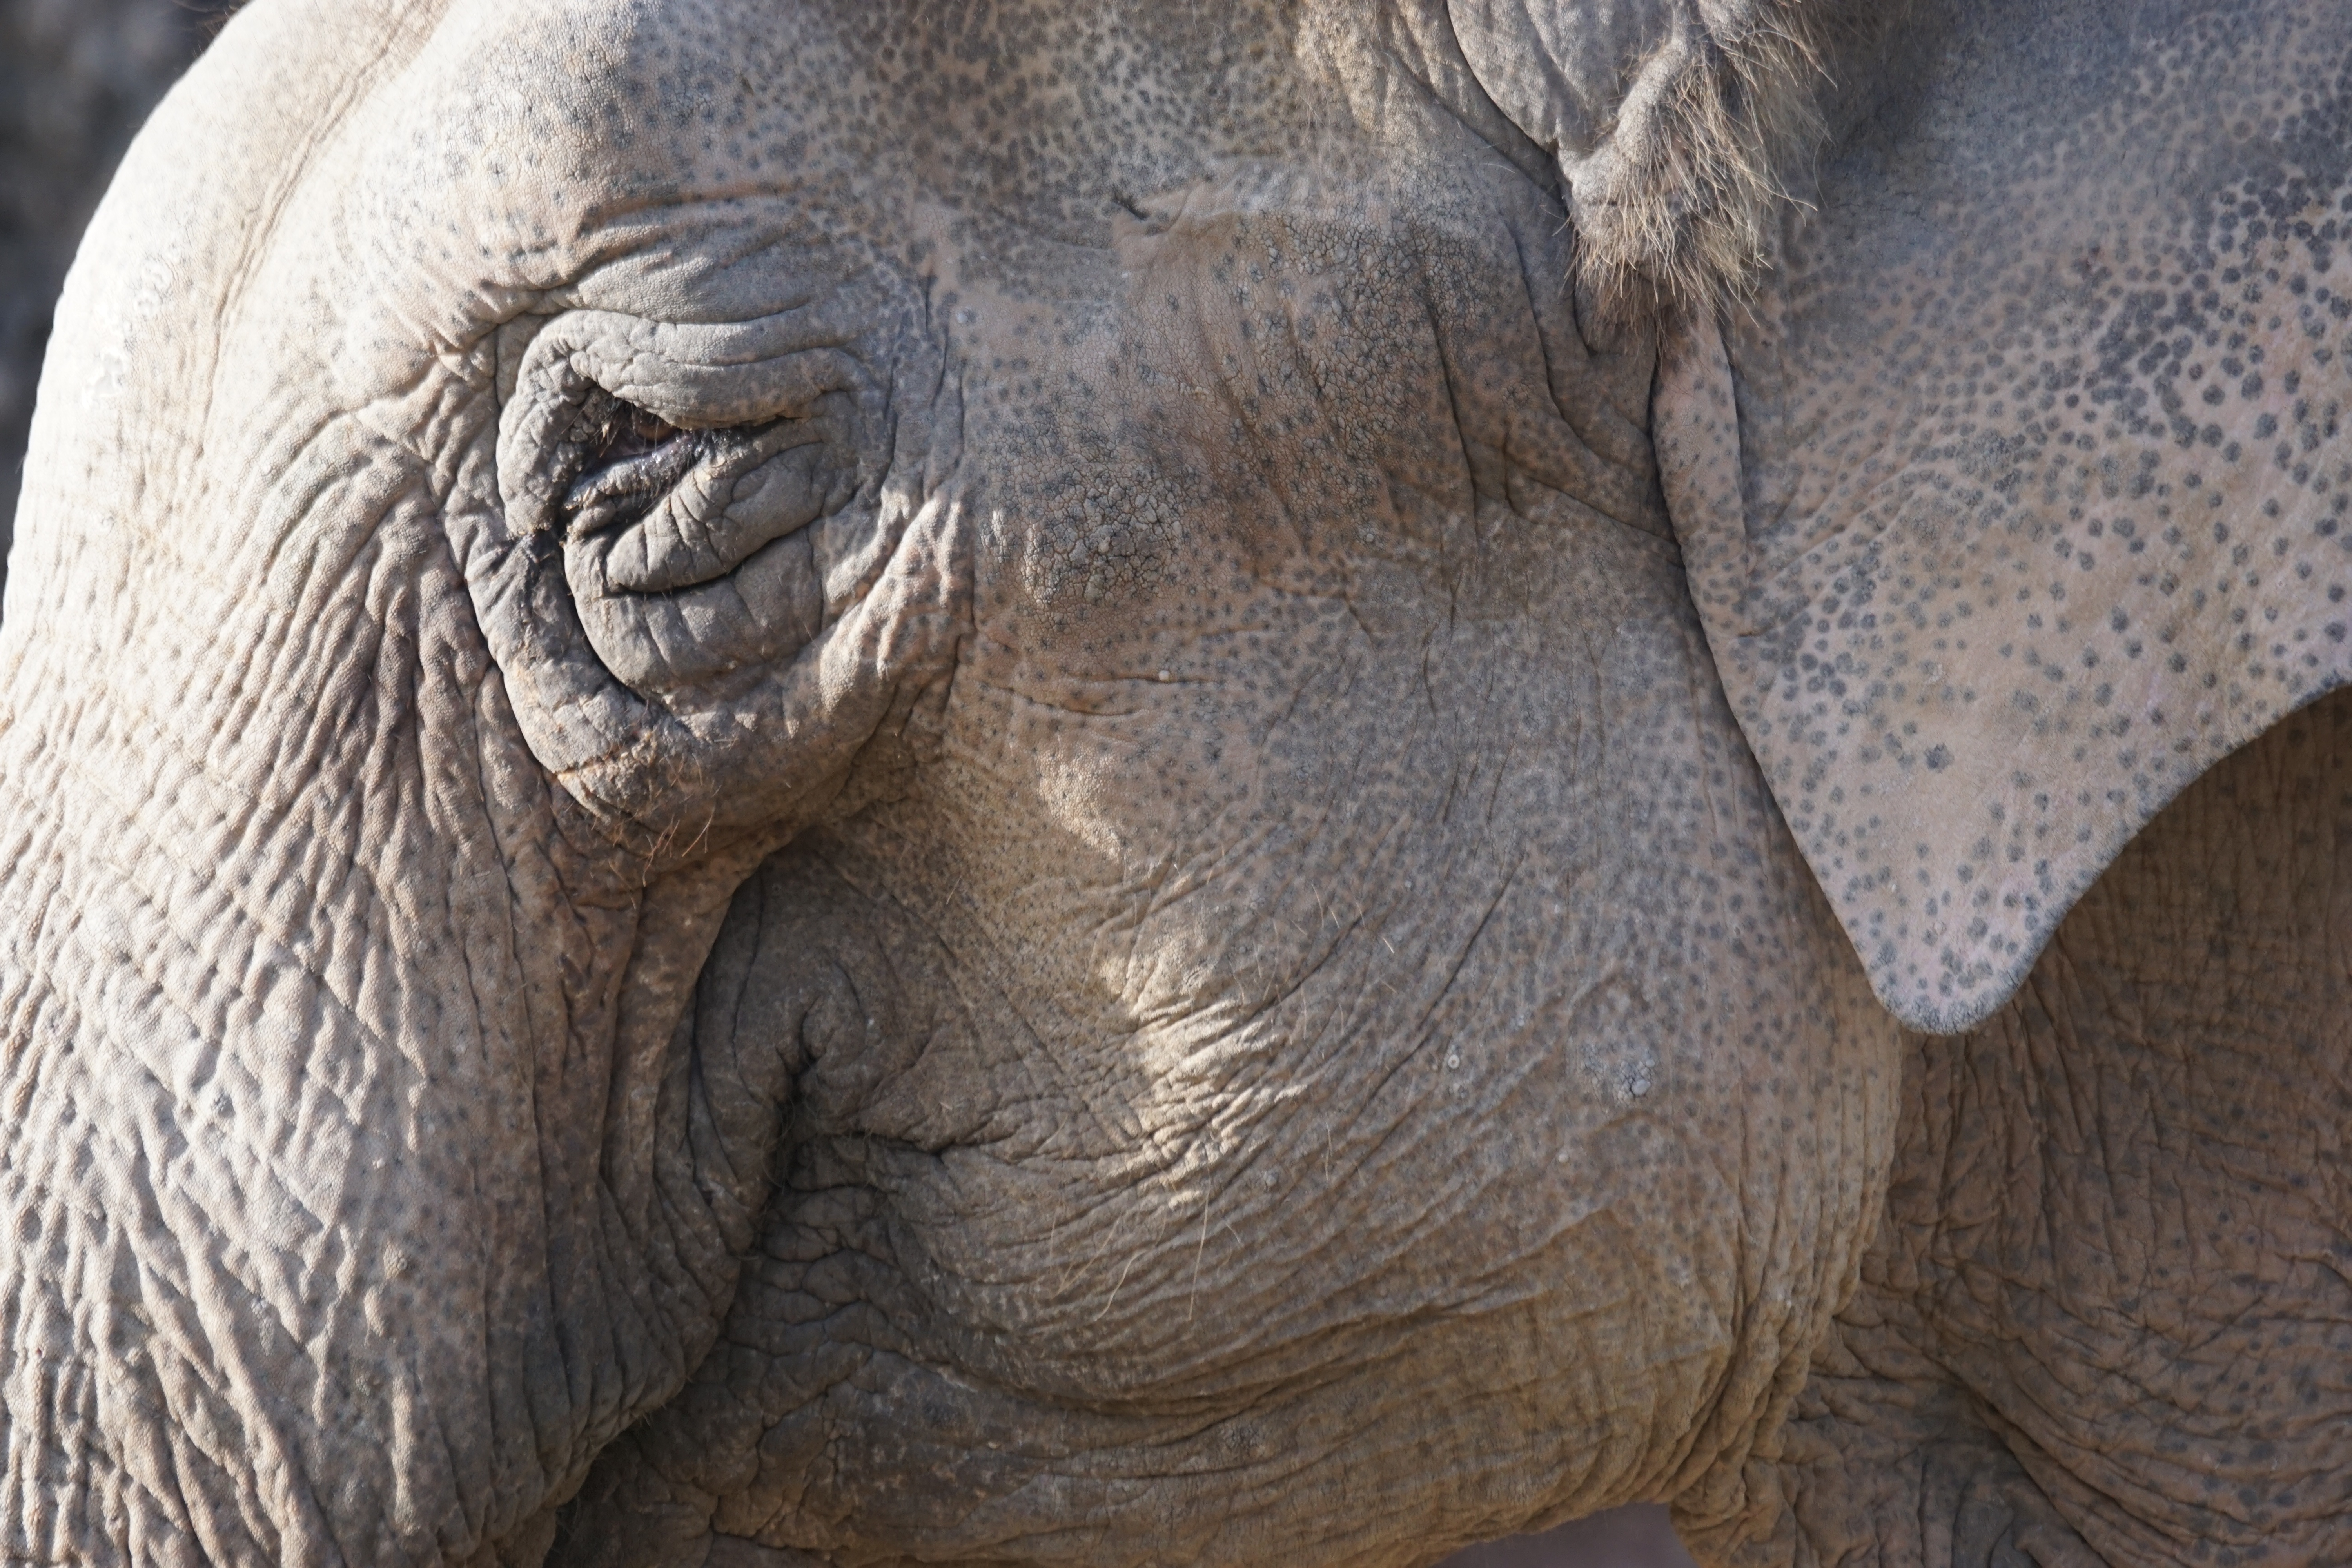
wildlife, zoo, mammal, fauna, elephant, close up, vertebrate, indian elephant, african elephant, leittier, elephants and mammoths